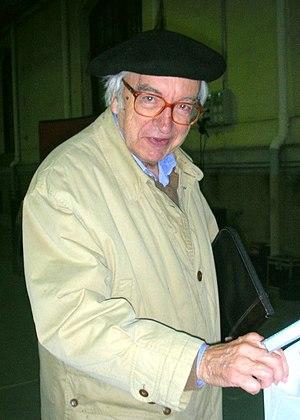
Txillardegi ou José Luis Álvarez Enparanza, né le 27 septembre 1929 est mort le 14 janvier 2012 à Saint-Sébastien, est un homme politique, un linguiste, académicien et écrivain basque espagnol de langue basque.